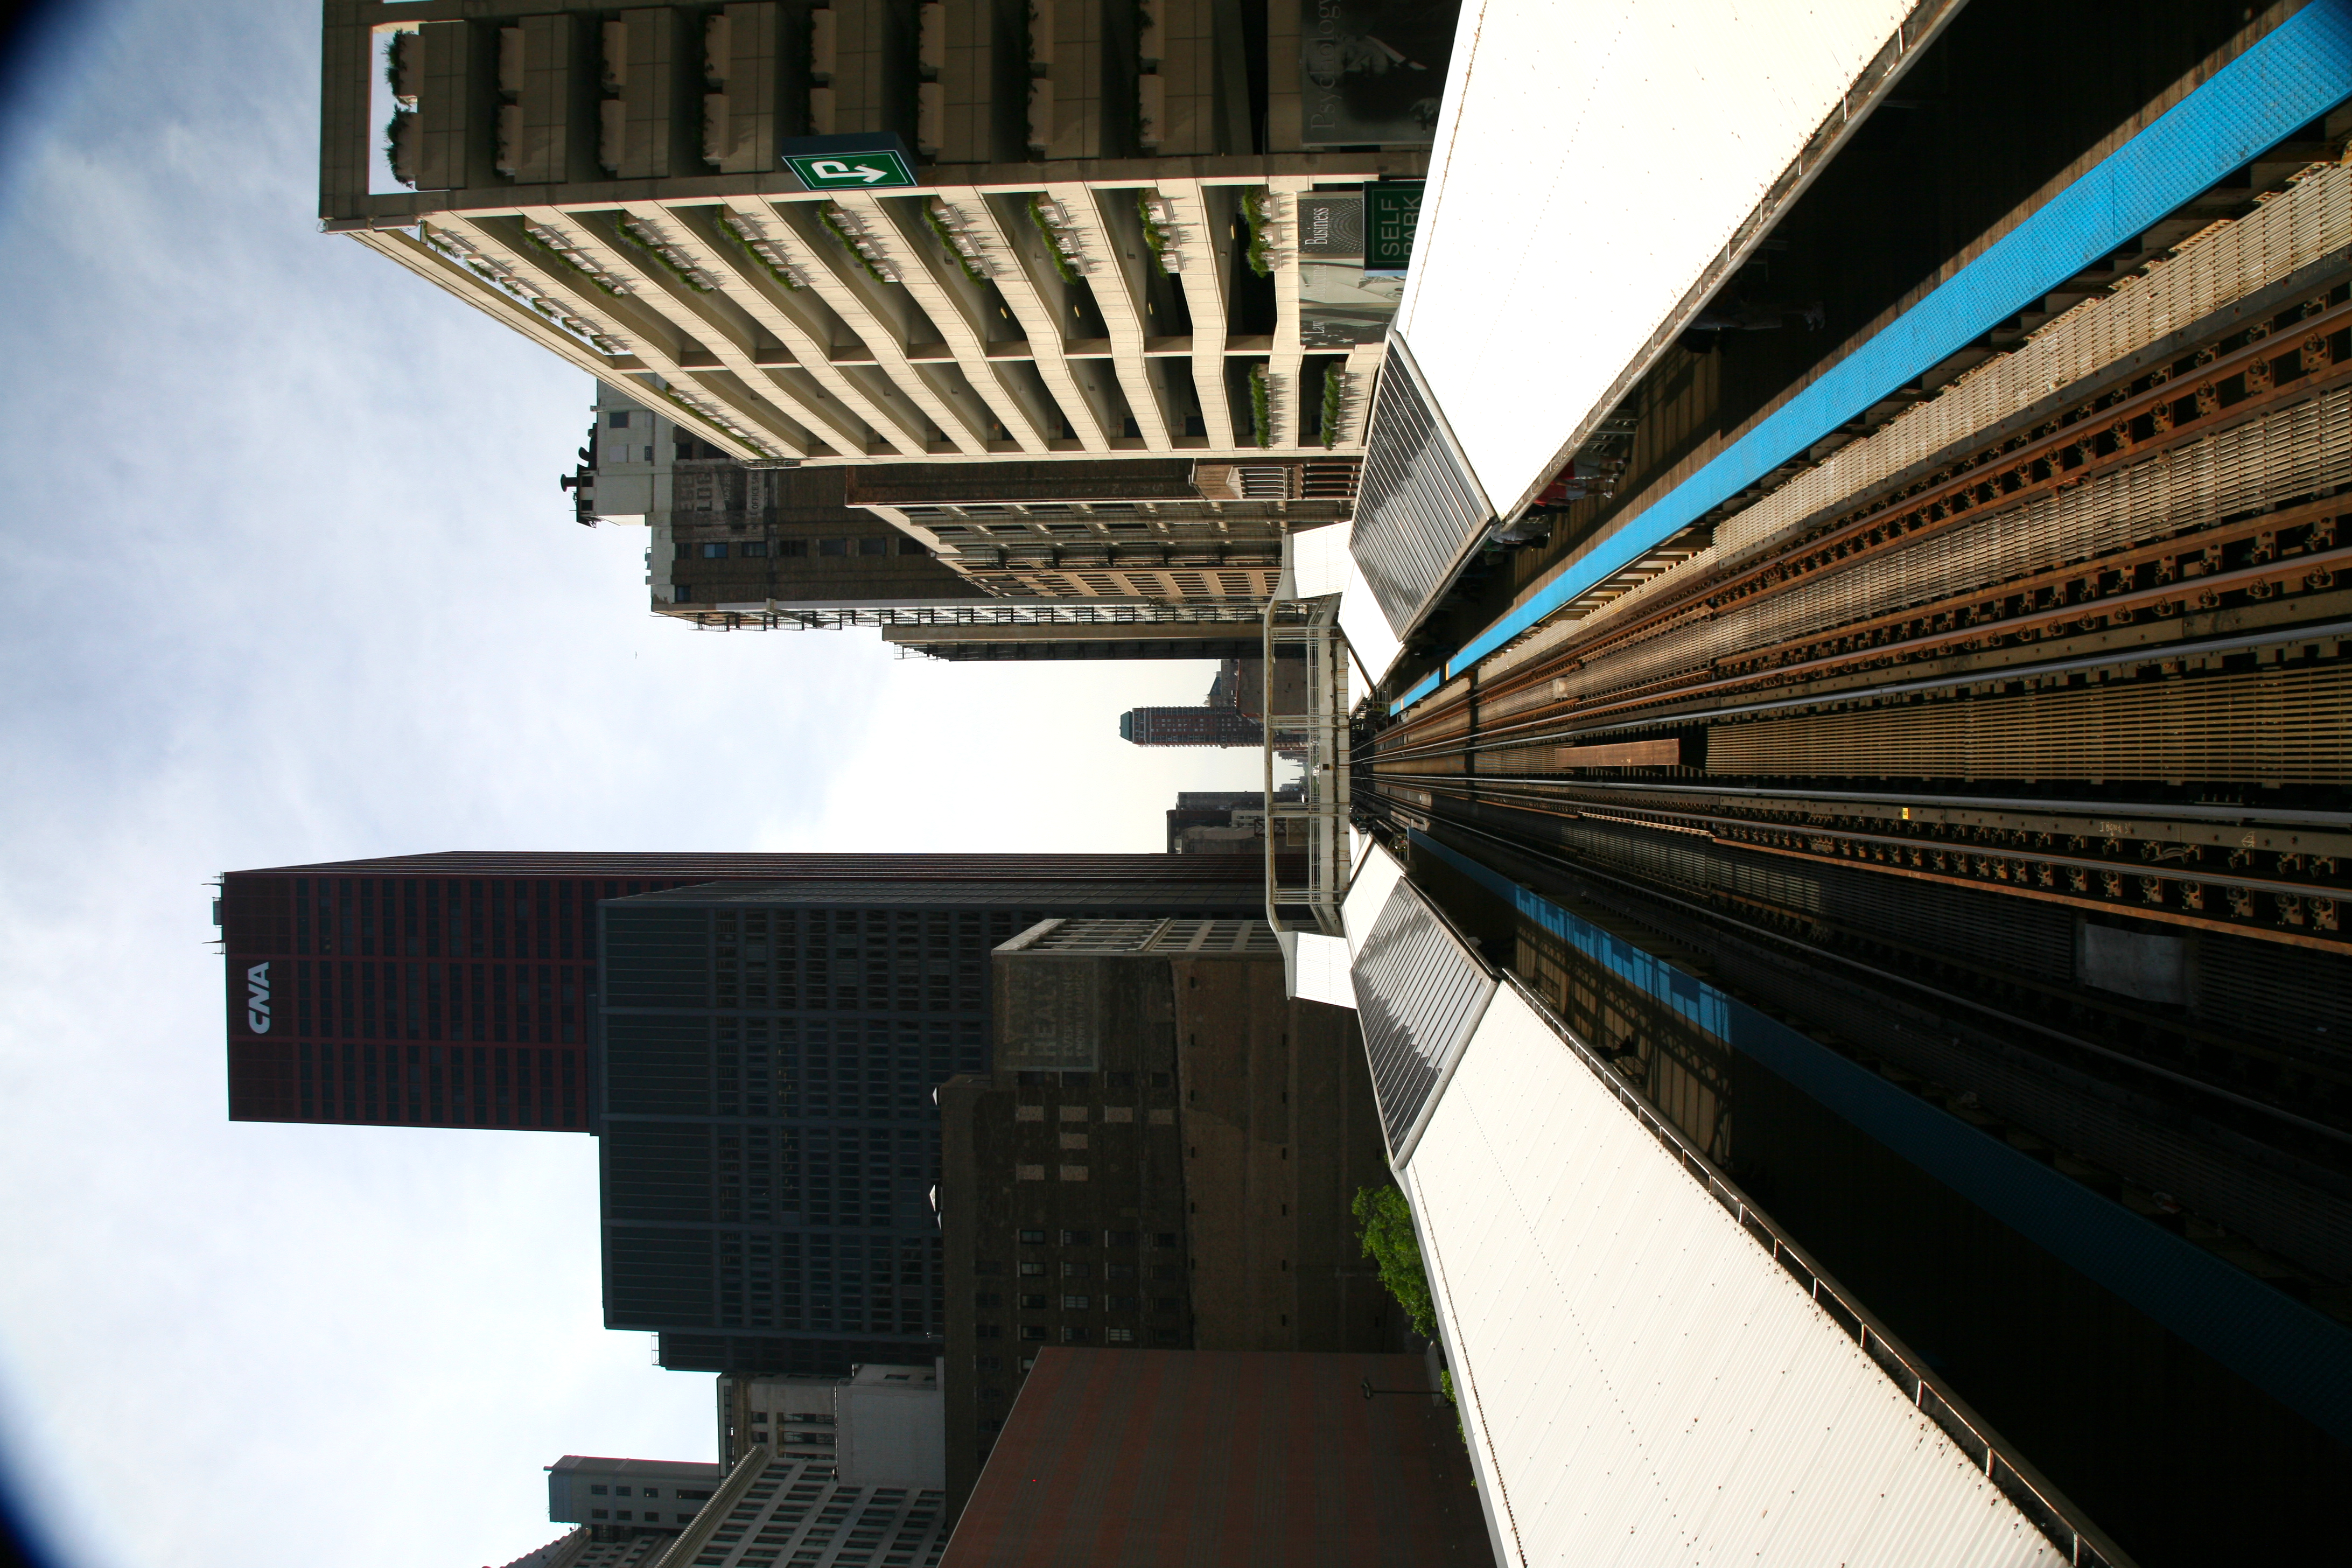
architecture, track, skyline, city, skyscraper, train, cityscape, downtown, metro, transport, evening, reflection, vehicle, platform, landmark, chicago, tower block, public transport, loop, metropolis, cta, lsystem, metroa rien, urban area, human settlement, metropolitan area